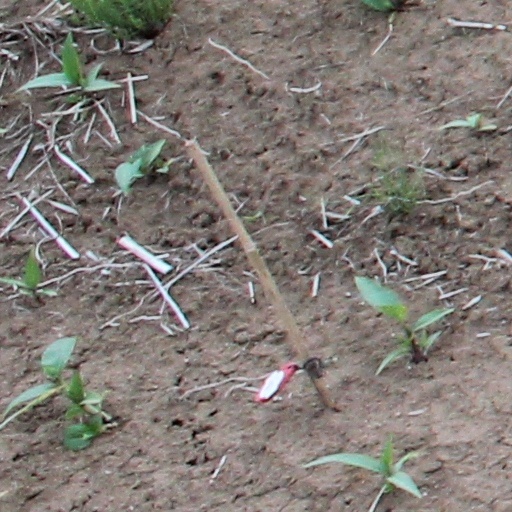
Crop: wheat